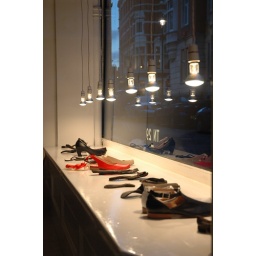
how much is that shoe in the window